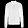
Label: Coat